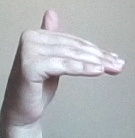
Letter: khaa